Public housing estates on Lantau Island

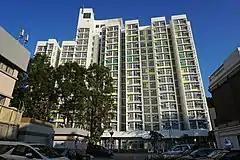
Ngan Wai Court

Ngan Wan Estate is located in Ngan Kwong Wan Road, Mui Wo, a short distance from Mui Wo Ferry Pier. It consists of 4 residential blocks completed in 1988.